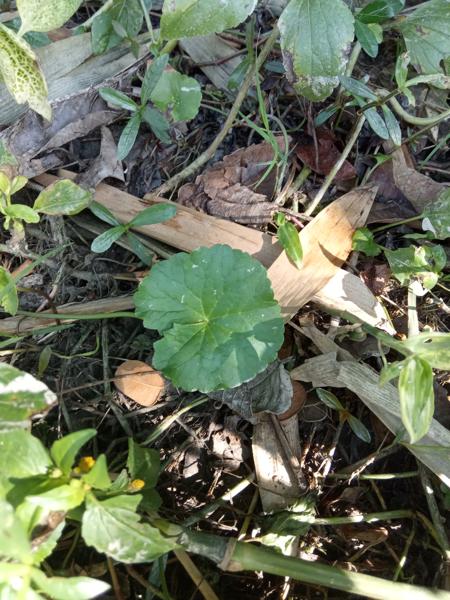
Weed species: Centella asiatica